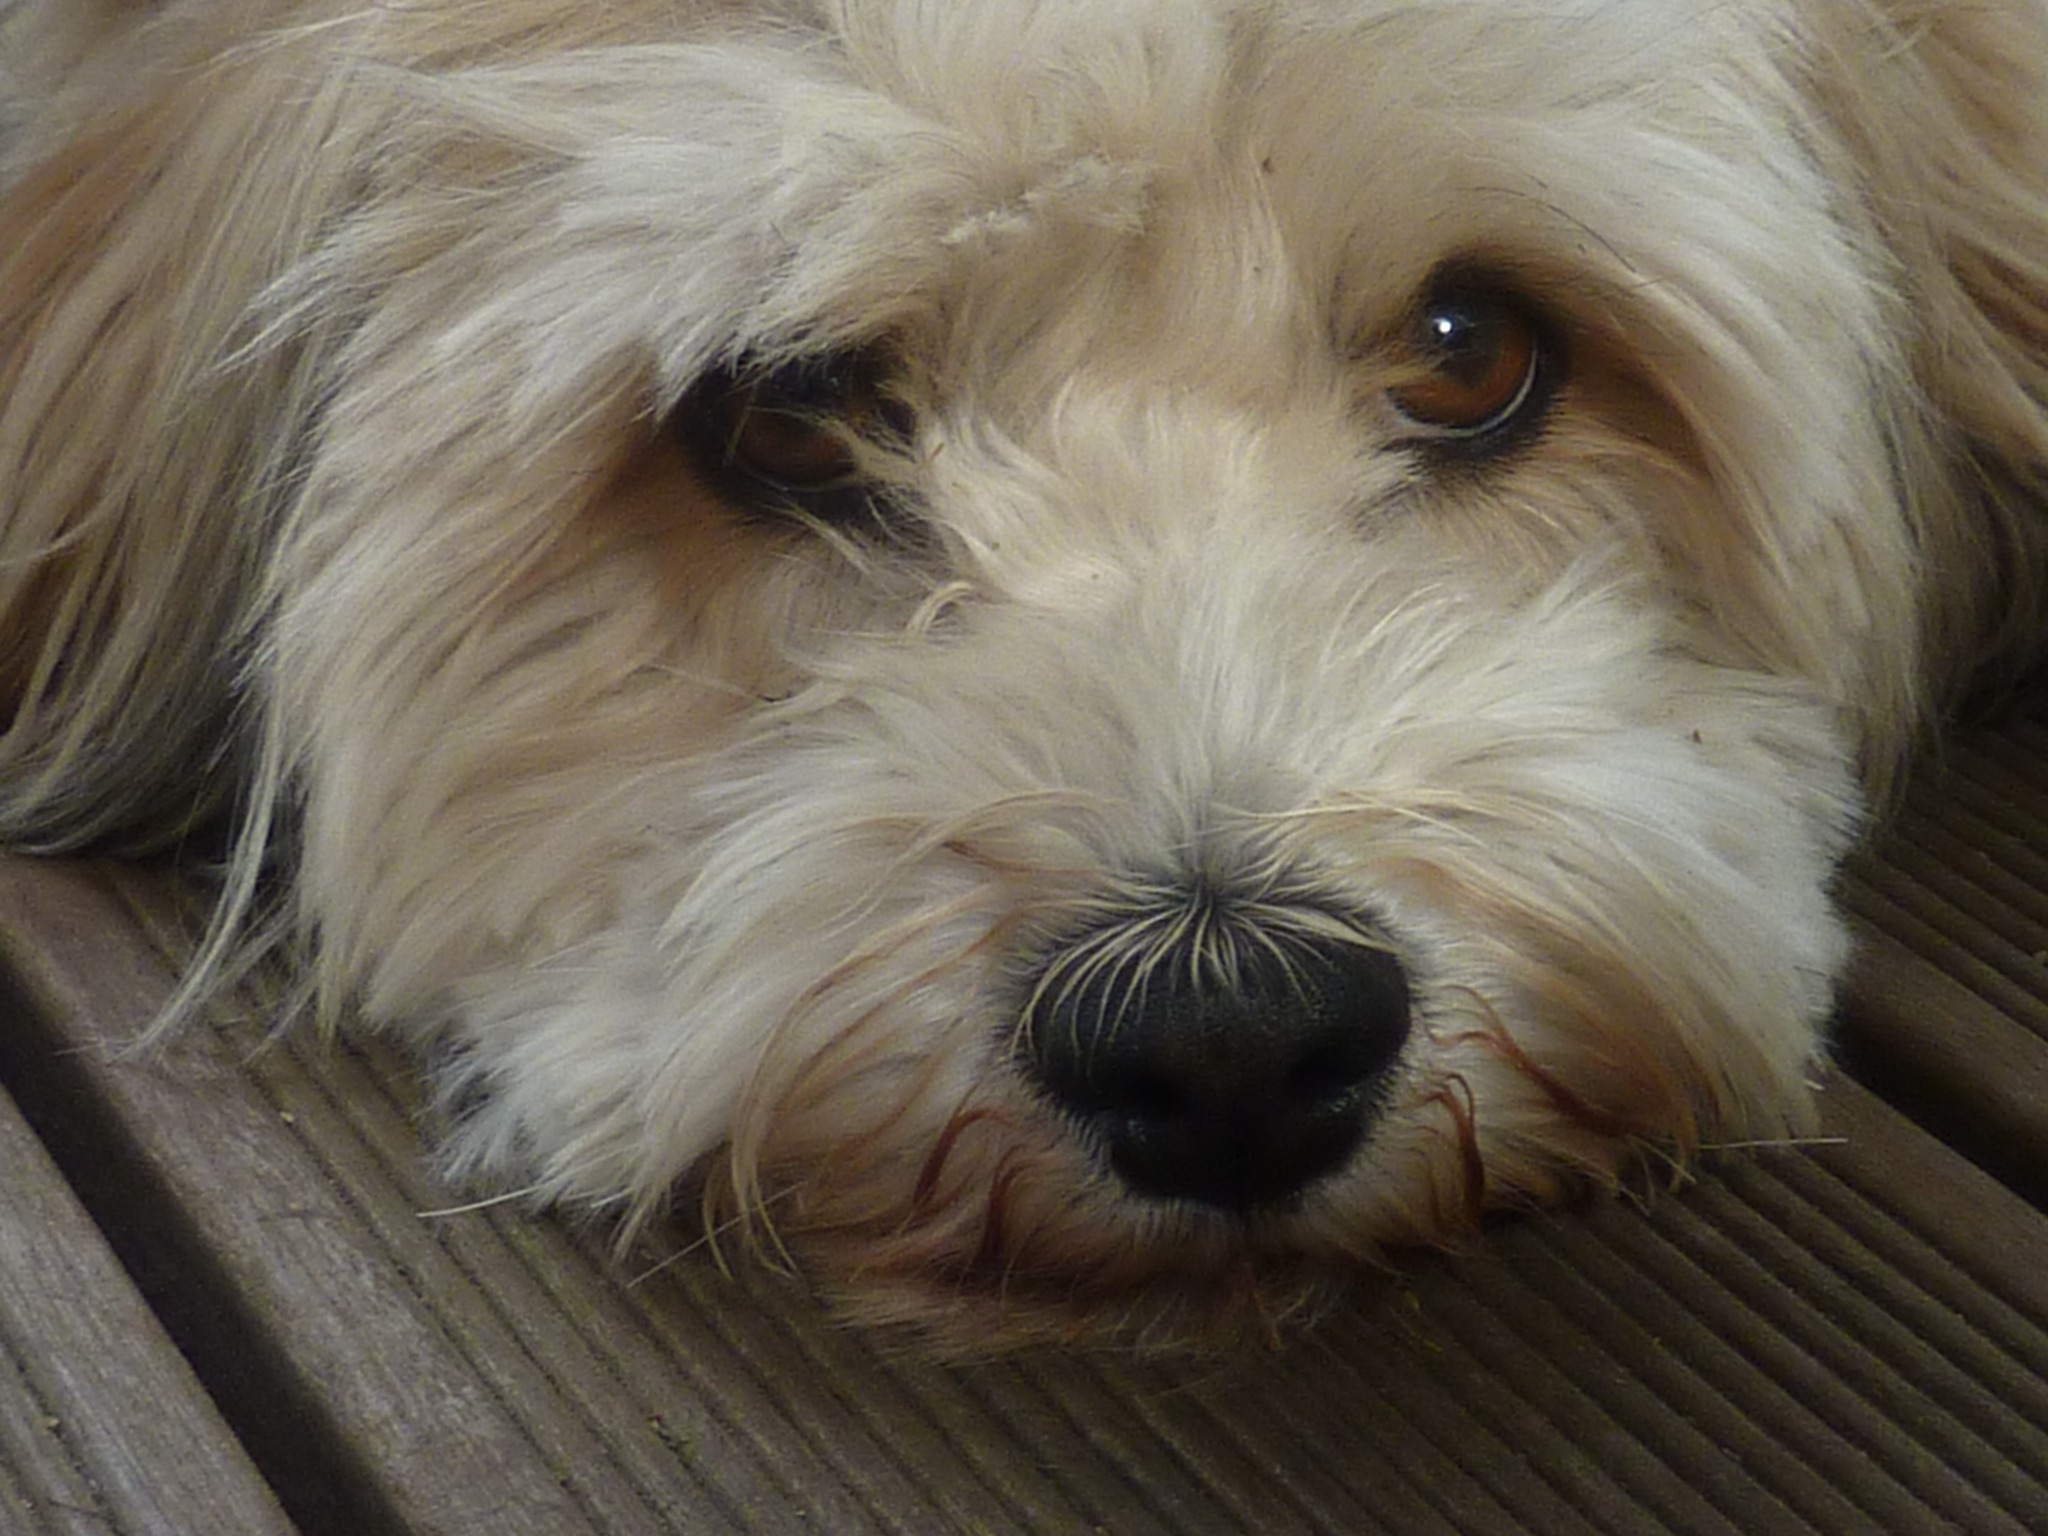
puppy, dog, mammal, nose, vertebrate, good, dog breed, lhasa apso, cavapoo, maltese, bichon, small dog, goldendoodle, cockapoo, dog eyes, irish soft coated wheaten terrier, tibetan terrier, bolognese, dog fur, coton de tulear, havanese, dog like mammal, west highland white terrier, schnoodle, dandie dinmont terrier, glen of imaal terrier, dog crossbreeds, morkie, norfolk terrier, polish lowland sheepdog, cavachon, poodle crossbreed, petit basset griffon vend en, lowchen